Arthur Illies

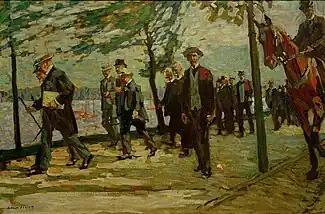
Going to the Office (1908)

He was born to Theodor Friedrich Wilhelm Illies, a merchant, and his wife, Albertine Mathilde née Schwarze. He attended the Johanneum then, at sixteen, began an apprenticeship as a decorative painter at the firm of . In the evenings he studied nude drawing with and, on Sundays, he studied animal drawing at the zoo with . In 1889, after passing his journeyman examination, he went to Munich for studies at the Königlichen Kunstgewerbeschule, where his primary instructor was Ludwig Lesker (1840-1890). The following year, he enrolled at the Munich Academy of Fine Arts. There, he studied with Johann Caspar Herterich. Dissatisfied, he left in 1892, without completing his studies, and returned to Hamburg.